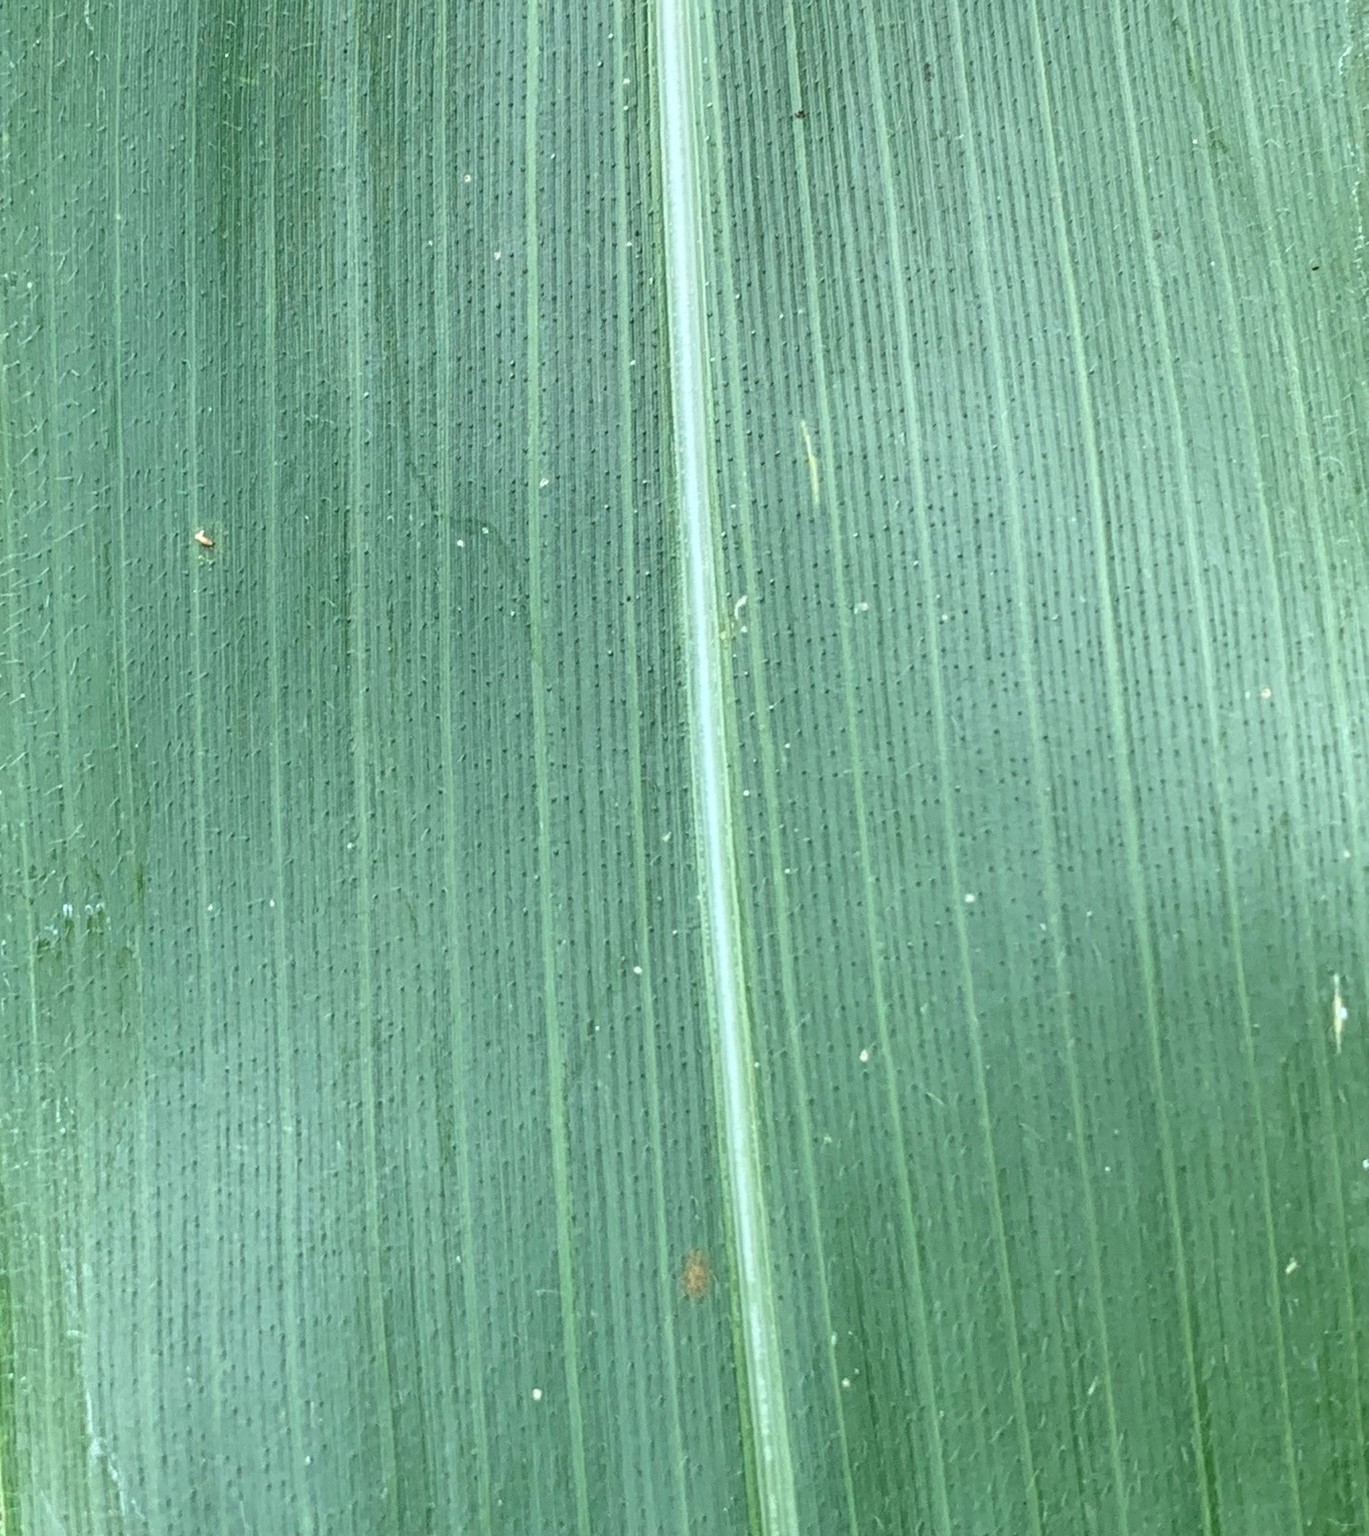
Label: Healthy